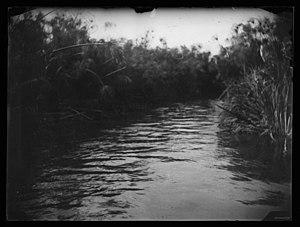
Marais en Sicile, photographie prise depuis une barque, au ras de l'eau, des papyrus de chaque côté, le lit de l'eau partant sur la droite. Technique
Gabrielle Hébert, née Gabrielle d'Uckermann, est une photographe française d'origine allemande.